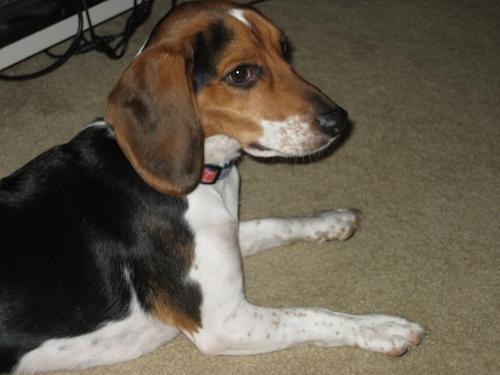
beagle